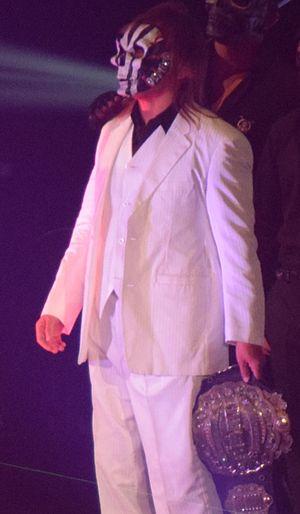
Los Ingobernables de Japon, également raccourcie à Los Ingobernables ou LIJ est un clan de catcheurs appartenant à la New Japan Pro Wrestling, une fédération de catch japonaise et dirigée par Tetsuya Naitō. Une émanation de l'écurie mexicaine Los Ingobernables issue de la Consejo Mundial de Lucha Libre, le groupe a été formé en novembre 2015 par Tetsuya Naitō, Evil et Bushi. Le groupe à depuis été rejoints par Sanada, Hiromu Takahashi et Shingo Takagi. Grâce aux relations de travail de la NJPW et de la Ring of Honor, l'écurie est également apparue aux États-Unis avec Jay Lethal et son manager Truth Martini, d'anciens membres du groupe à temps partiel.
Tetsuya Naitō est un catcheur japonais. Il travaille actuellement à la New Japan Pro Wrestling où il est le leader du clan Los Ingobernables.